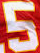
Number: 5